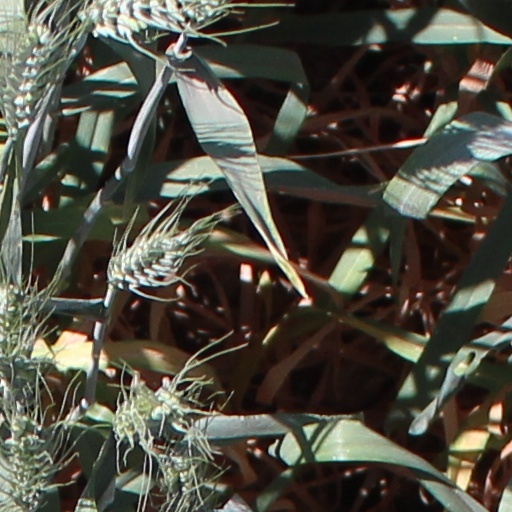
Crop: wheat